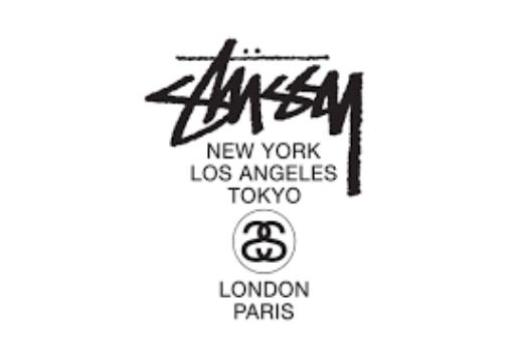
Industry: Clothes